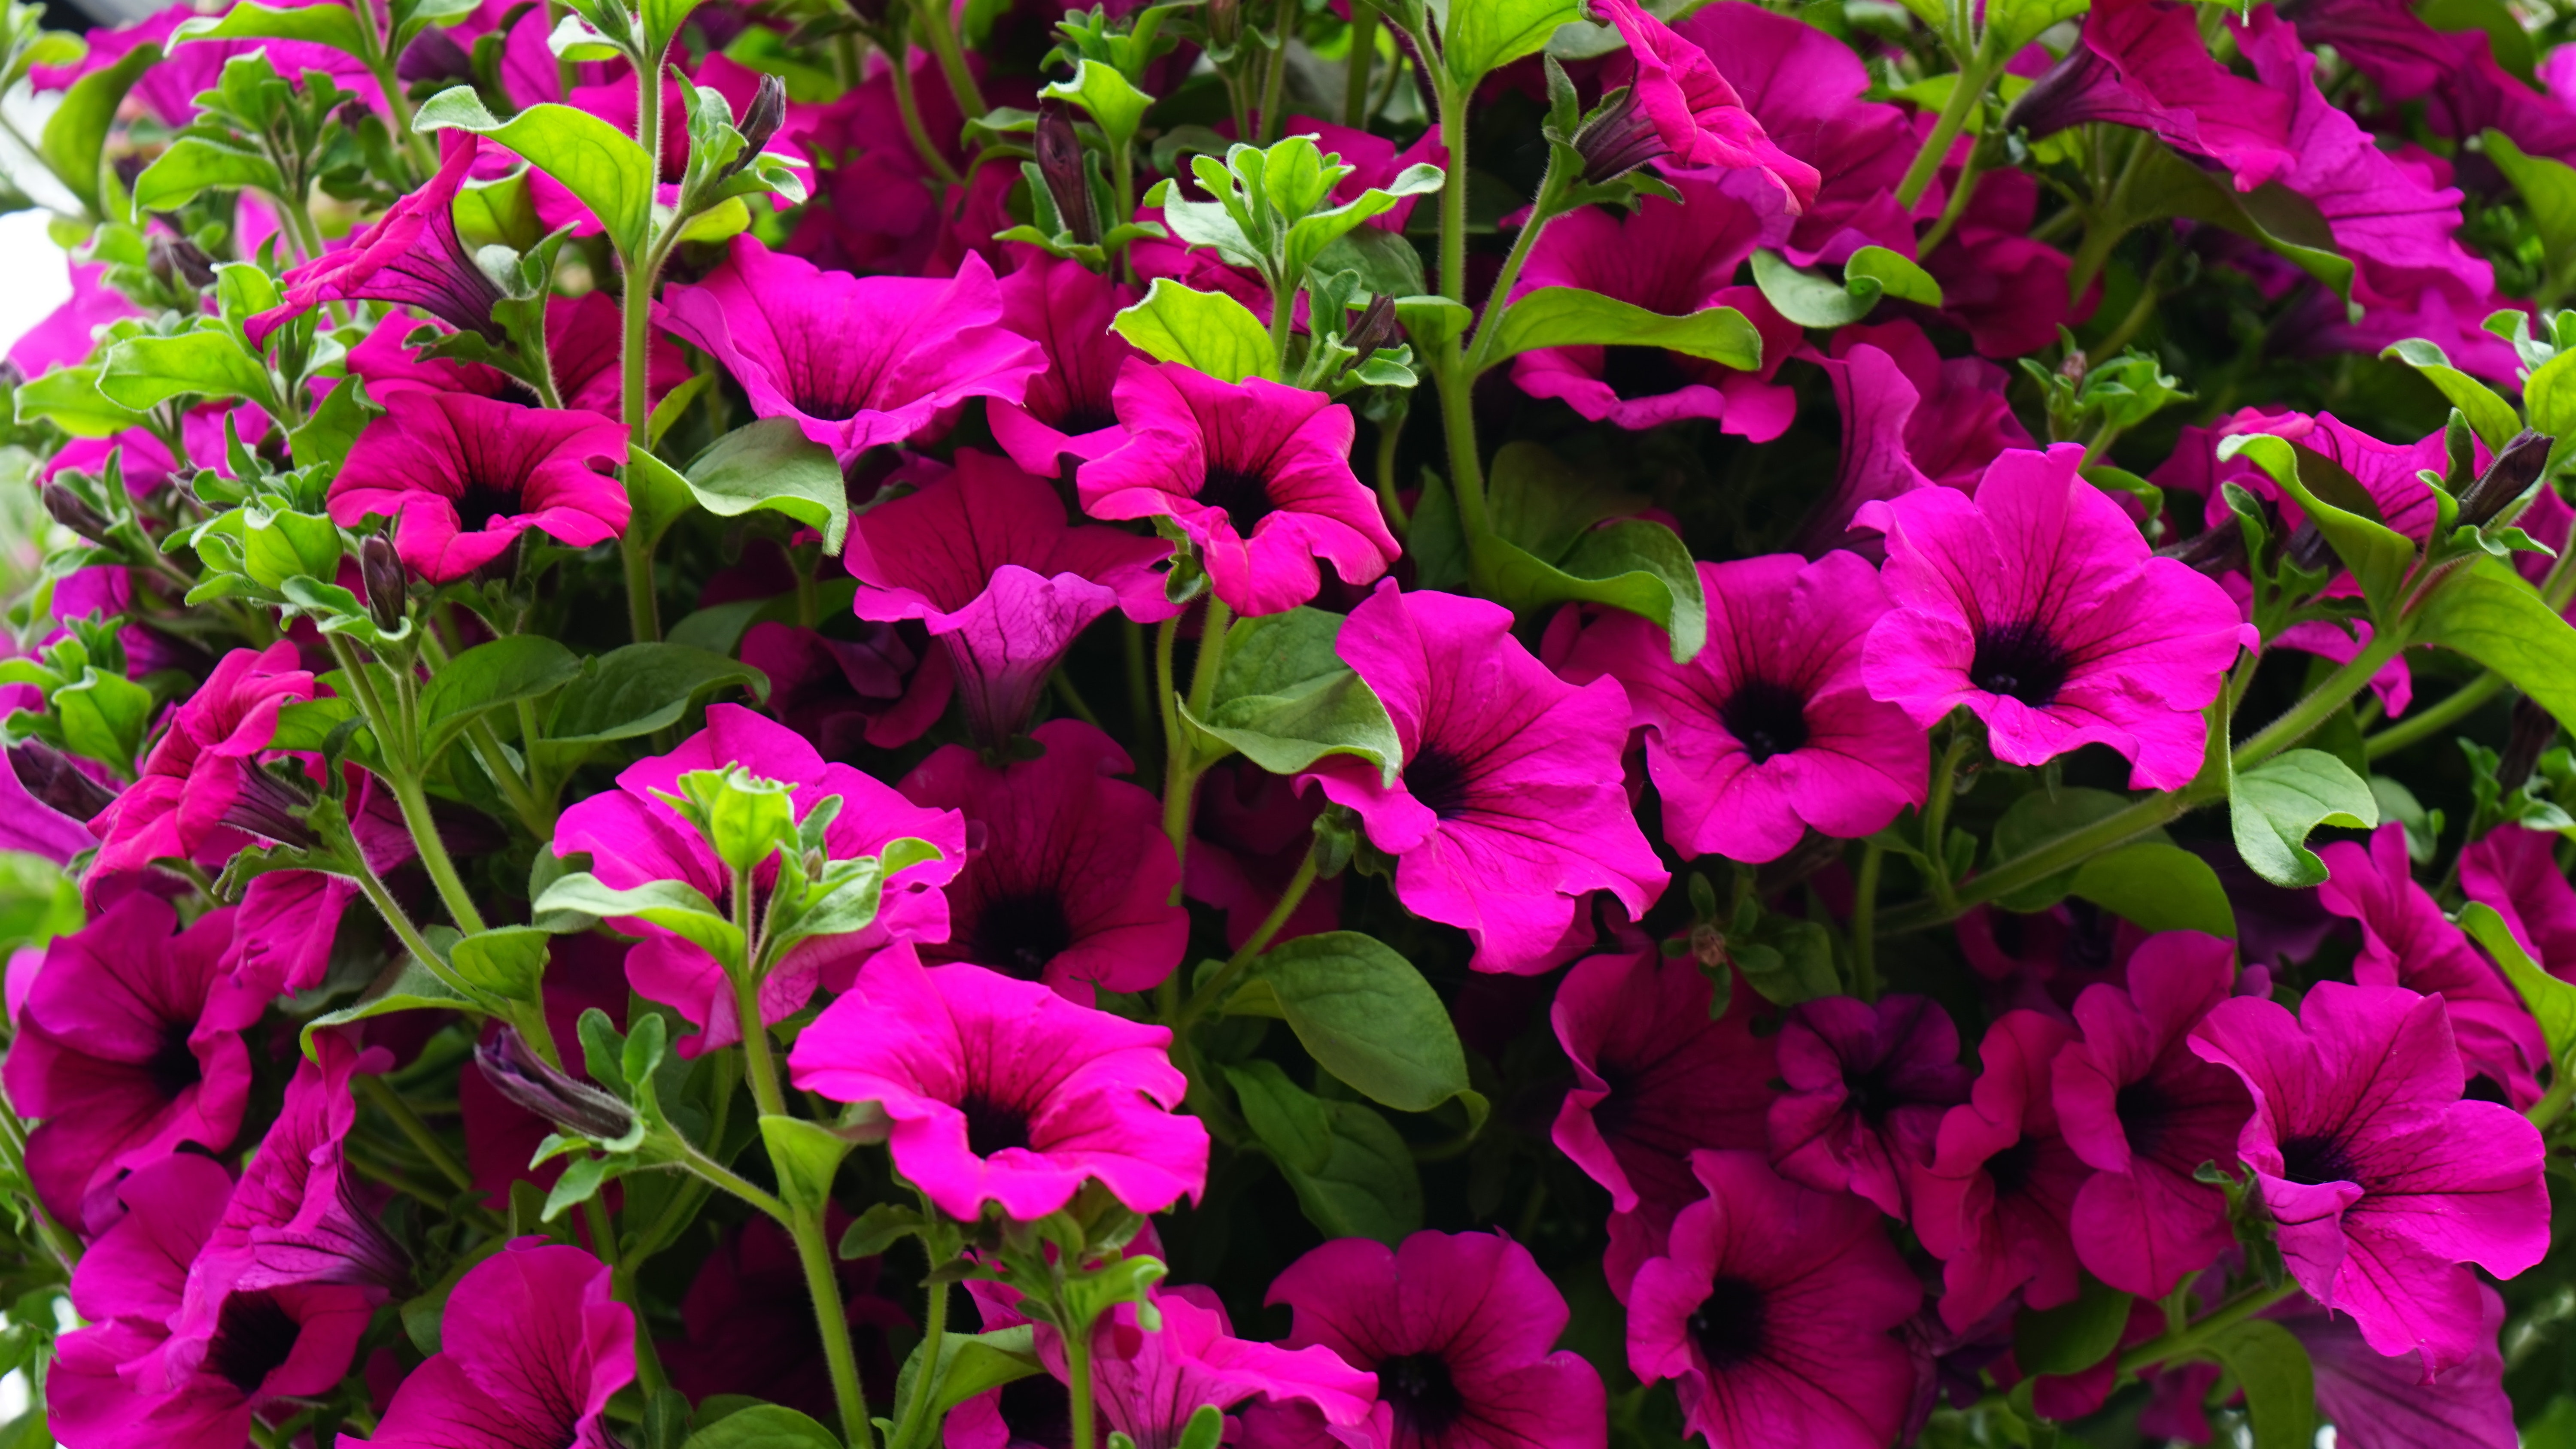
flower, flowering plant, petal, plant, petunia, magenta, pink, groundcover, annual plant, impatiens, geranium